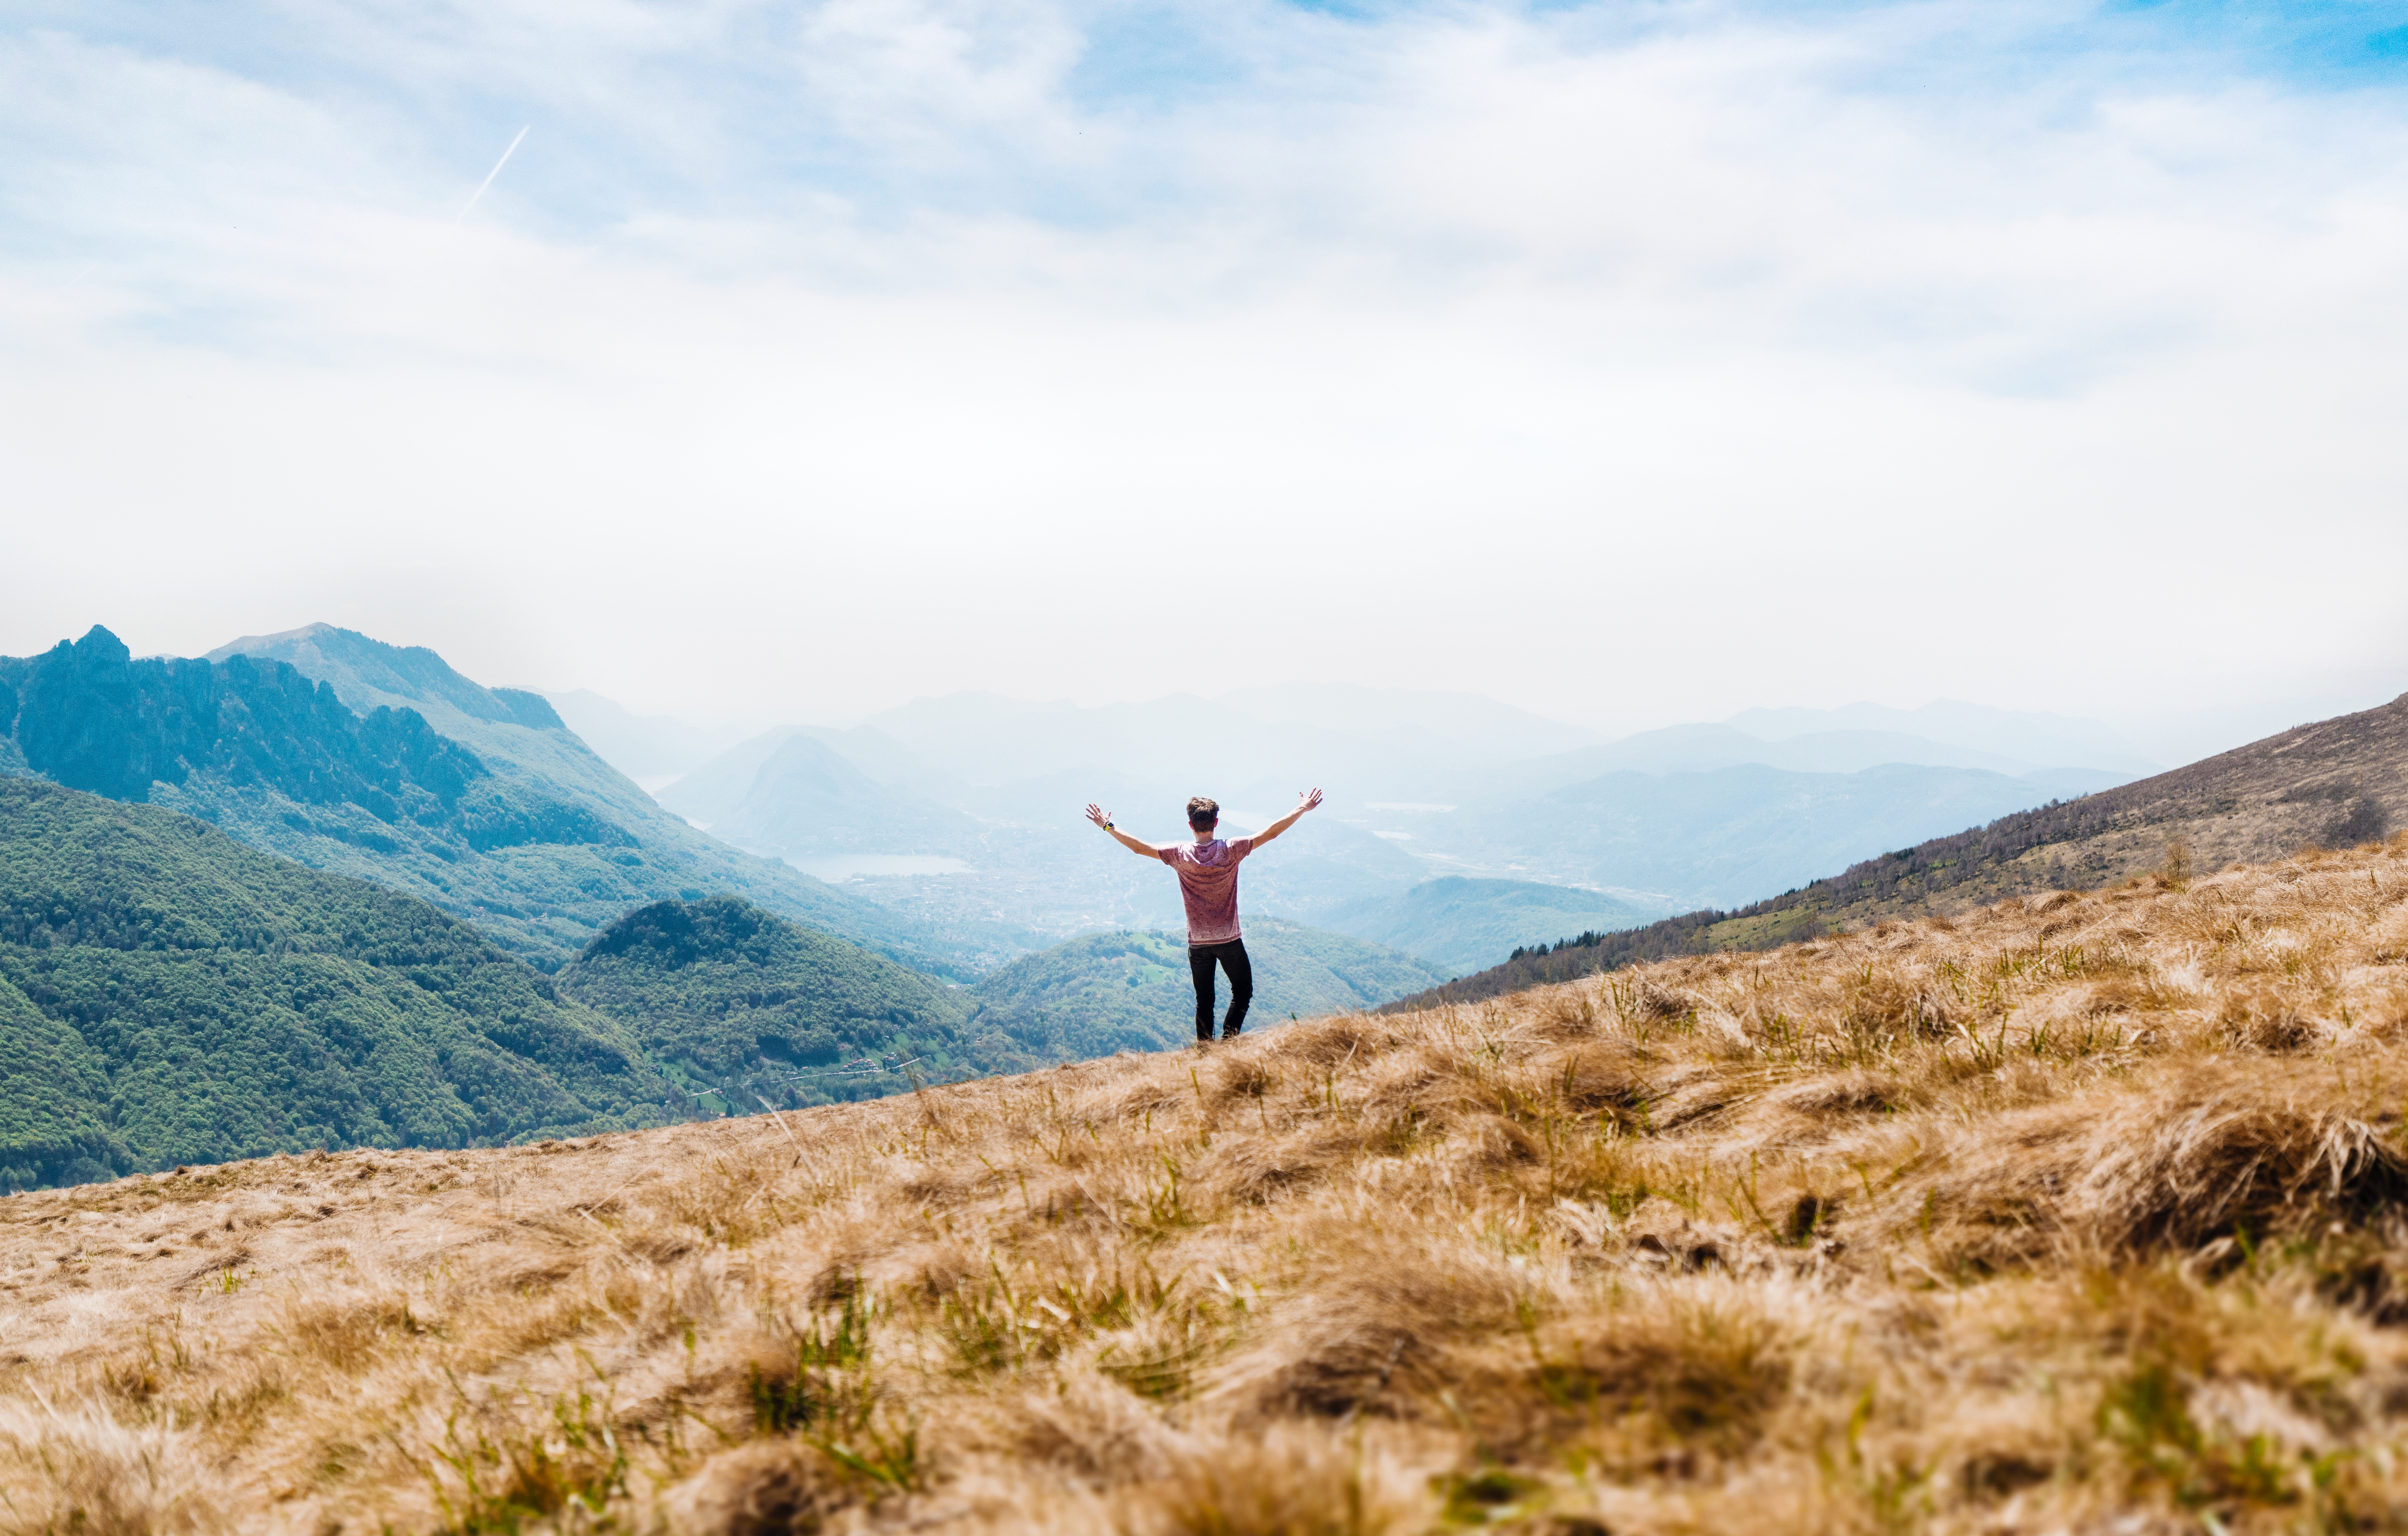
man, landscape, sea, wilderness, walking, mountain, hiking, field, hill, adventure, valley, mountain range, guy, ridge, summit, sports, grassland, plateau, landform, geographical feature, mountainous landforms